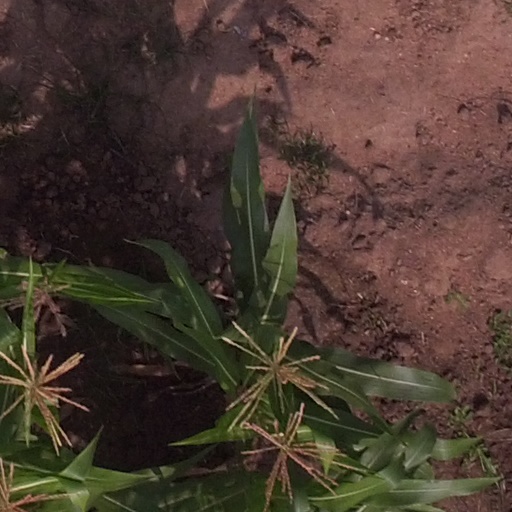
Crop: maize; corn